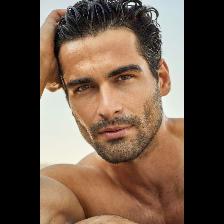
Label: Human